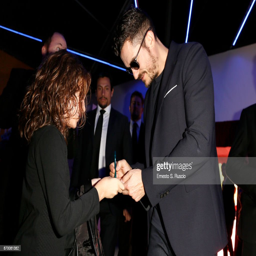
actor meets the audience during film festival .